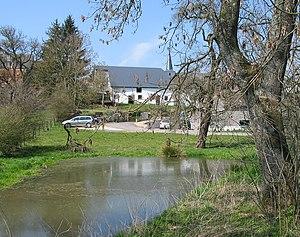
Bertogne (Belgique), le quartier de l'église Saint-Lambert.
Bertogne est une commune francophone de Belgique située en Région wallonne dans la province de Luxembourg, ainsi qu’une localité où siège son administration.